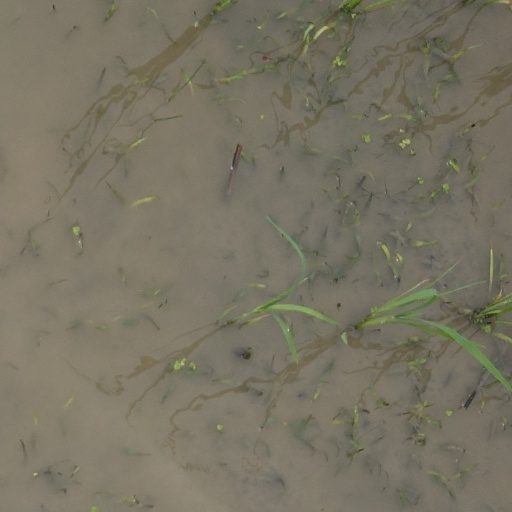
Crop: rice